Anveshanam

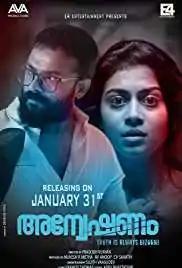
Theatrical release poster

Anveshanam is a 2020 Indian Malayalam-language mystery thriller film directed by Prasobh Vijayan and produced by E4 Entertainment. The film stars Jayasurya, Shruthi Ramachandran, Vijay Babu, and Leona Lishoy. It was released on 31 January 2020.